Canonic Variations on "Vom Himmel hoch da komm' ich her"

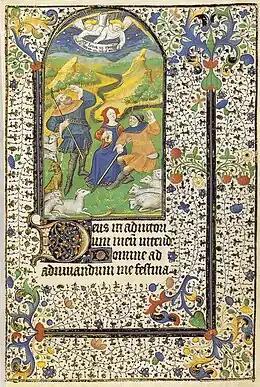
Annunciation to the shepherds, 15C book of hours, Mainz

During this period Bach had been criticized vociferously by the Danish composer Johann Adolph Scheibe for producing music that was too old-fashioned, abstract and artificial. Scheibe had described Bach's output as "altogether too much art" and had referred to the canons as outmoded follies ("Thorheiten"). However, despite the logic of the canon that underlies the Canonic Variations, Bach succeeded in producing a work which, far from being abstract and severe, was imbued with an affect of "beauty" and "naturalness", quite modern for its time and in keeping with the spirit of galante music. The musical language of Bach in BWV 769 is as different from his other organ music as that of the Goldberg Variations is from his earlier harpsichord music. Combining complex counterpoint with the spiritual associations of Advent and Christmas, Bach's harmony and keyboard technique produce a musical style "at times strangely new, at others very approachable" yet "elusive enough to prompt admirers to search outside music for suitable expressive metaphor." As puts it, the "canons create harmonies, melodies and progressions not only otherwise unheard but strangely rapt and intense."